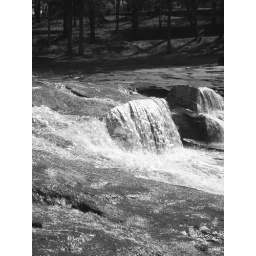
Flatrock in black and white